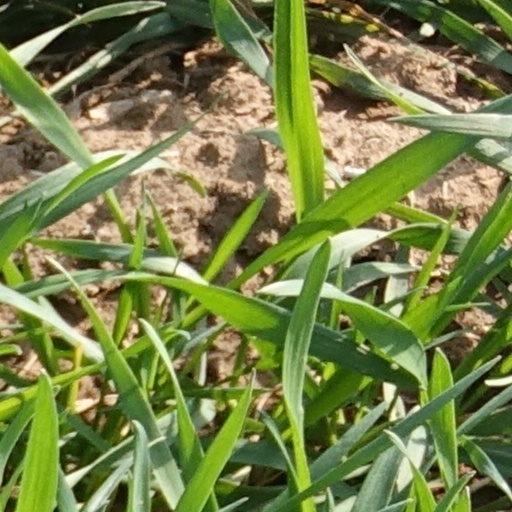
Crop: wheat